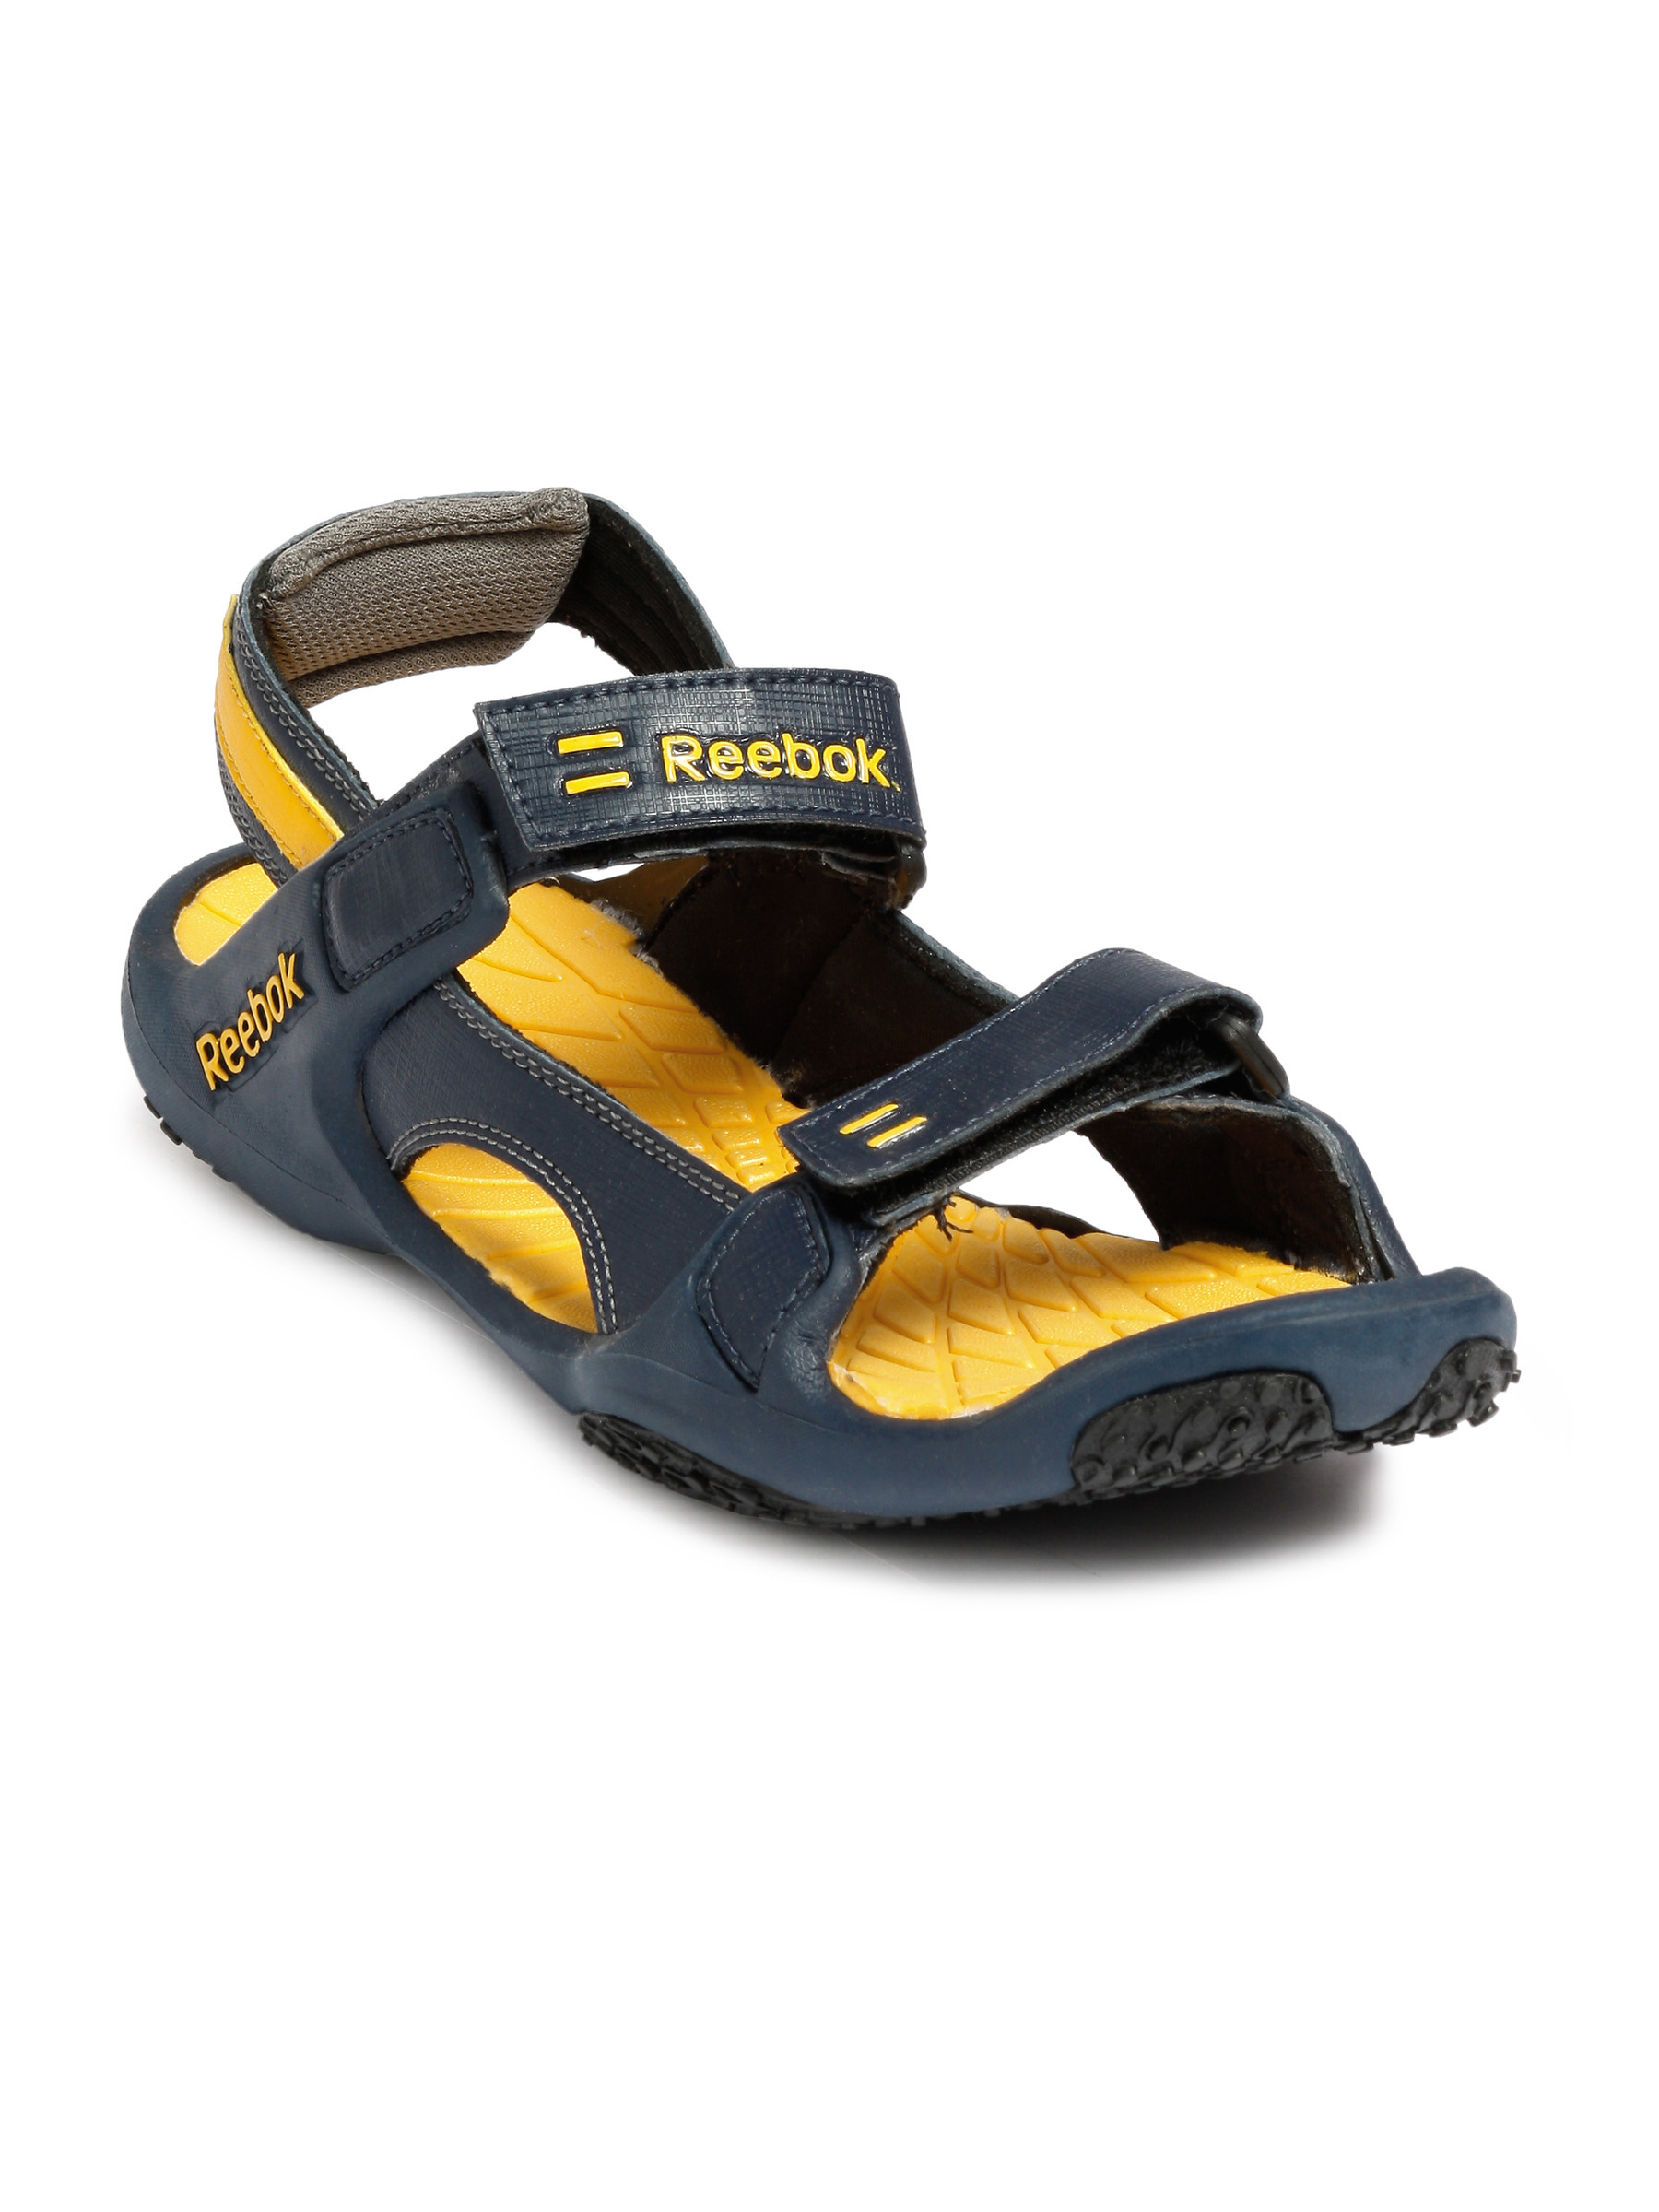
Reebok Men Windstar Yellow Sandals
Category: Footwear / Sandal / Sandals
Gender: Men
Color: Yellow
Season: Fall 2011
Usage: Casual